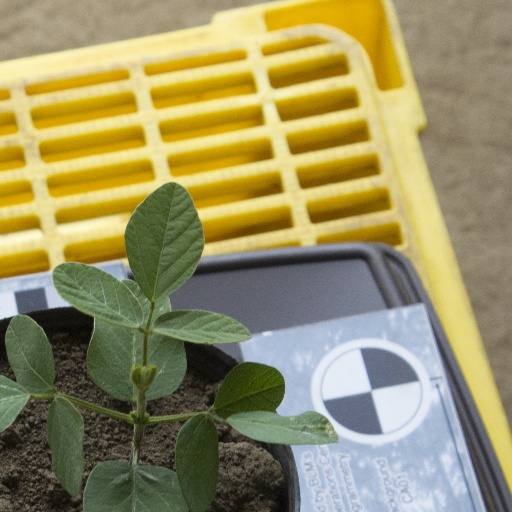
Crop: soybean